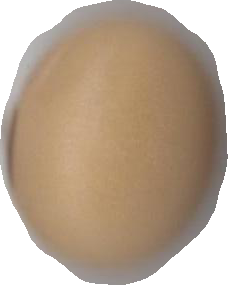
Variety: Anjasmoro